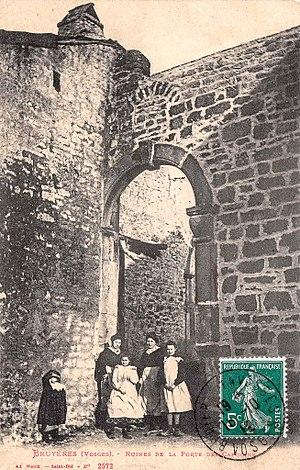
Carte postale ancienne ""BRUYÈRES (VOSGES) - RUINES DE LA PORTE DES CAPUCINS"""
L’histoire de Bruyères commence réellement aux XIIᵉ – XIIIᵉ siècles avec l’érection d’un château-fort exigée par le duc de Lorraine pour assurer ses fonctions d’avoué de l’Insigne Église collégiale et séculière de Saint-Pierre à Remiremont et avec l’octroi de la charte de Beaumont aux bourgeois de la ville en 1263. De la chastellerie initiale évoquée dans les actes en 1285 se dégagent progressivement un bourg et un faubourg à vocation commerçante qui devient une circonscription à la fois administrative et judiciaire en tant que chef-lieu de prévôté, puis de bailliage pendant l’Ancien Régime lorrain et français. Le destin de Bruyères est lié à l’histoire du duché de Lorraine de sa création jusqu’à l’annexion par la France en 1766 : le sud-est du territoire lorrain est en effet resté sans discontinuité dans le domaine ducal jusqu’à la disparition du duché de Lorraine et de Bar. Devenue chef-lieu de district pendant la période révolutionnaire, puis de canton à partir de 1795, la ville de Bruyères vit au même rythme que les autres petites et moyennes communes de la région sans s’en distinguer particulièrement.
Bruyères est une commune française située dans le département des Vosges en région Grand Est.